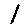
Label: 1